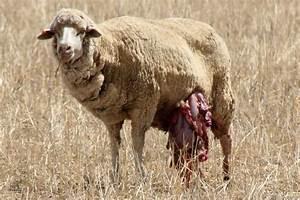
sheep